Answer in natural language. Which point is closer to the camera taking this photo, point B  or point C? Choose between the following options: B or C
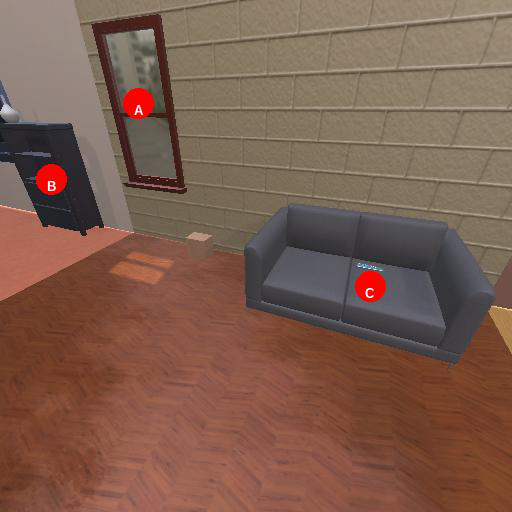
<answer>C</answer>